Dongsheng station

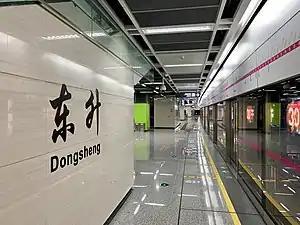

Dongsheng is a station on Line 3 of the Chengdu Metro in China.